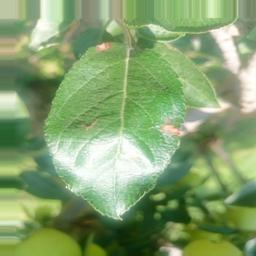
Label: Alternaria